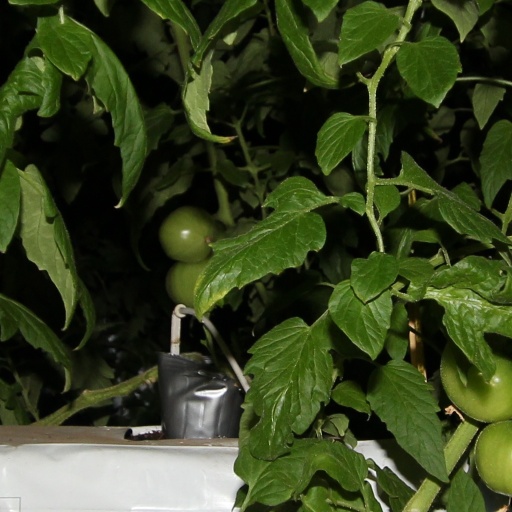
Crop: tomato